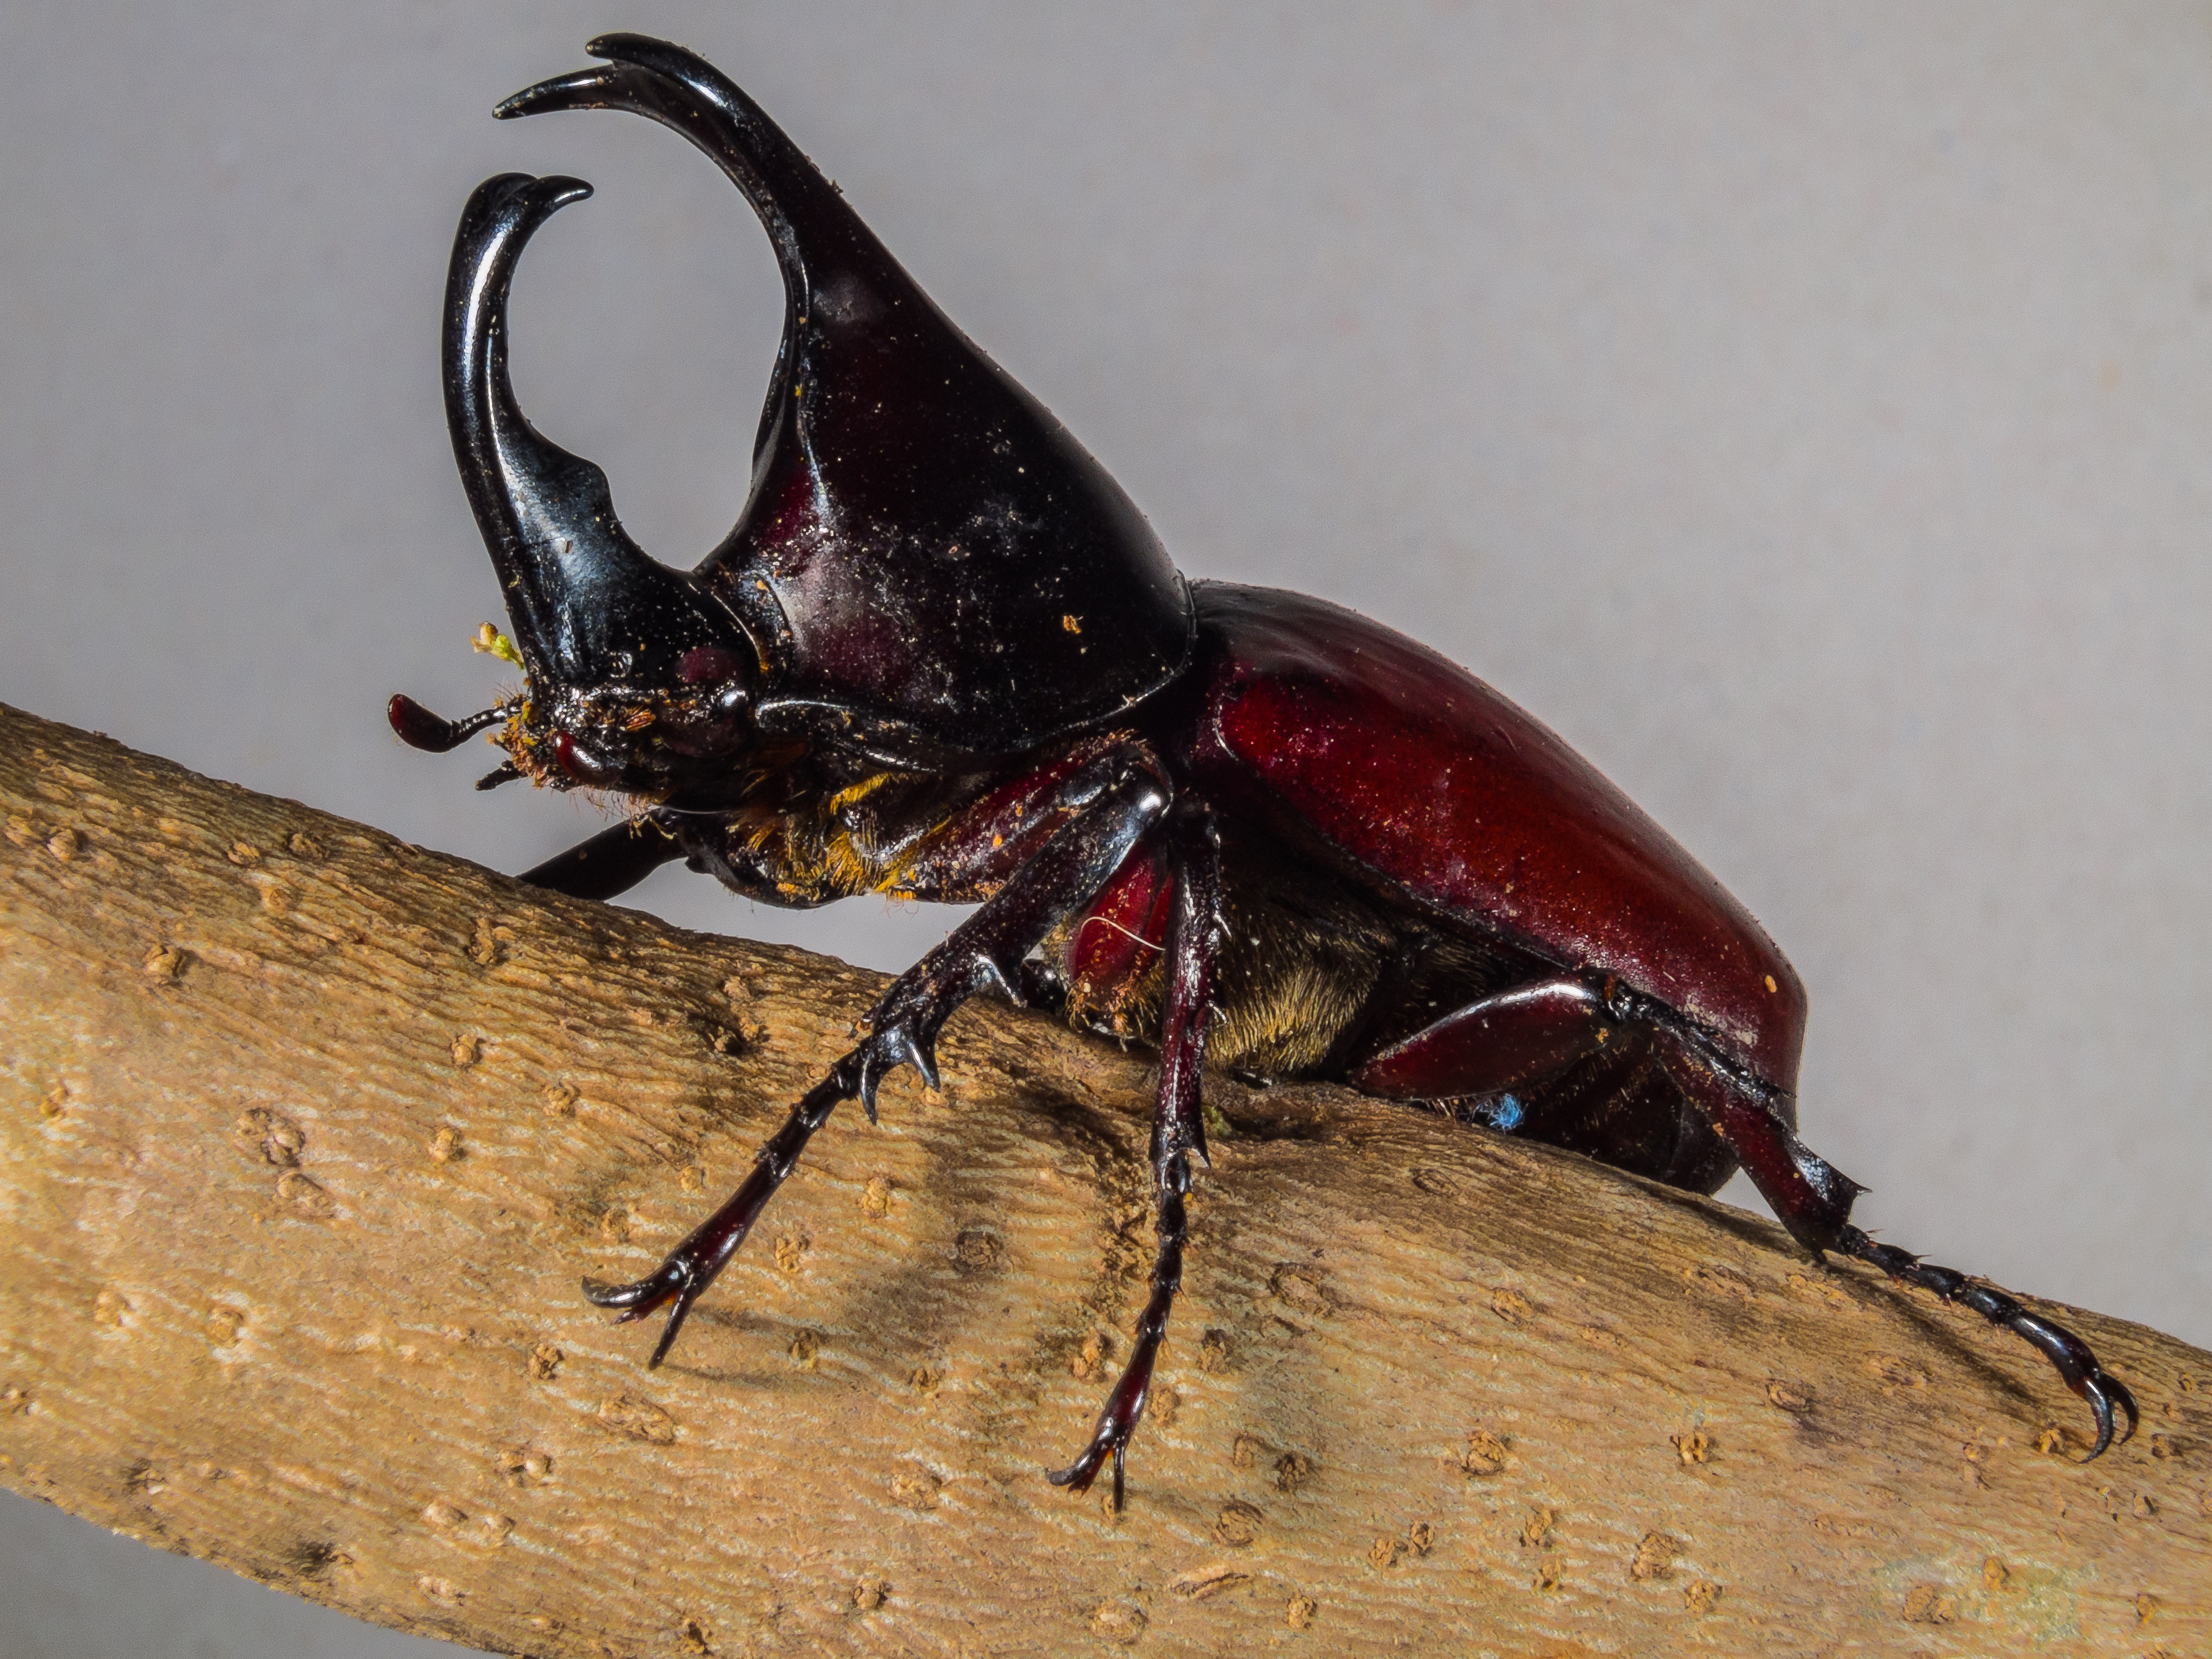
insect, fauna, invertebrate, hornet, wasp, pest, beetle, macro photography, arthropod, rhinoceros beetle, tropical beetles, scarabs, riesenkaefer, japanese rhinoceros beetle